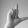
ASL letter: L